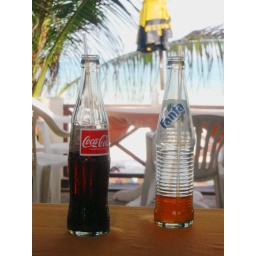
Coke in a refillable glass bottle